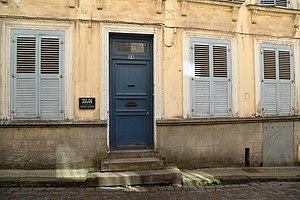
Maison où a vécu Pierre Jean Jouve, 9, rue de la Caisse d’épargne à Arras, France.
Pierre Jean Jouve est un poète, romancier et critique français né à Arras le 11 octobre 1887 et mort à Paris le 8 janvier 1976.